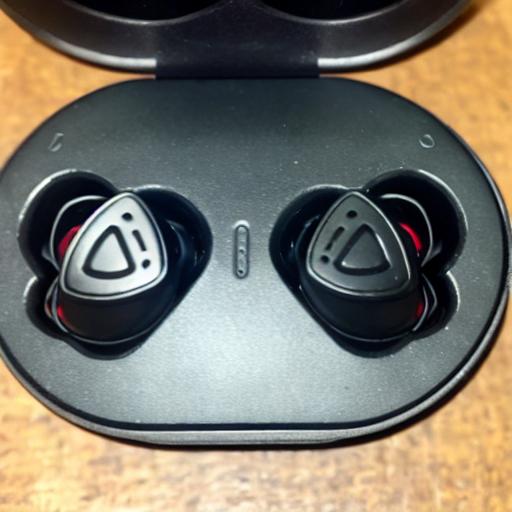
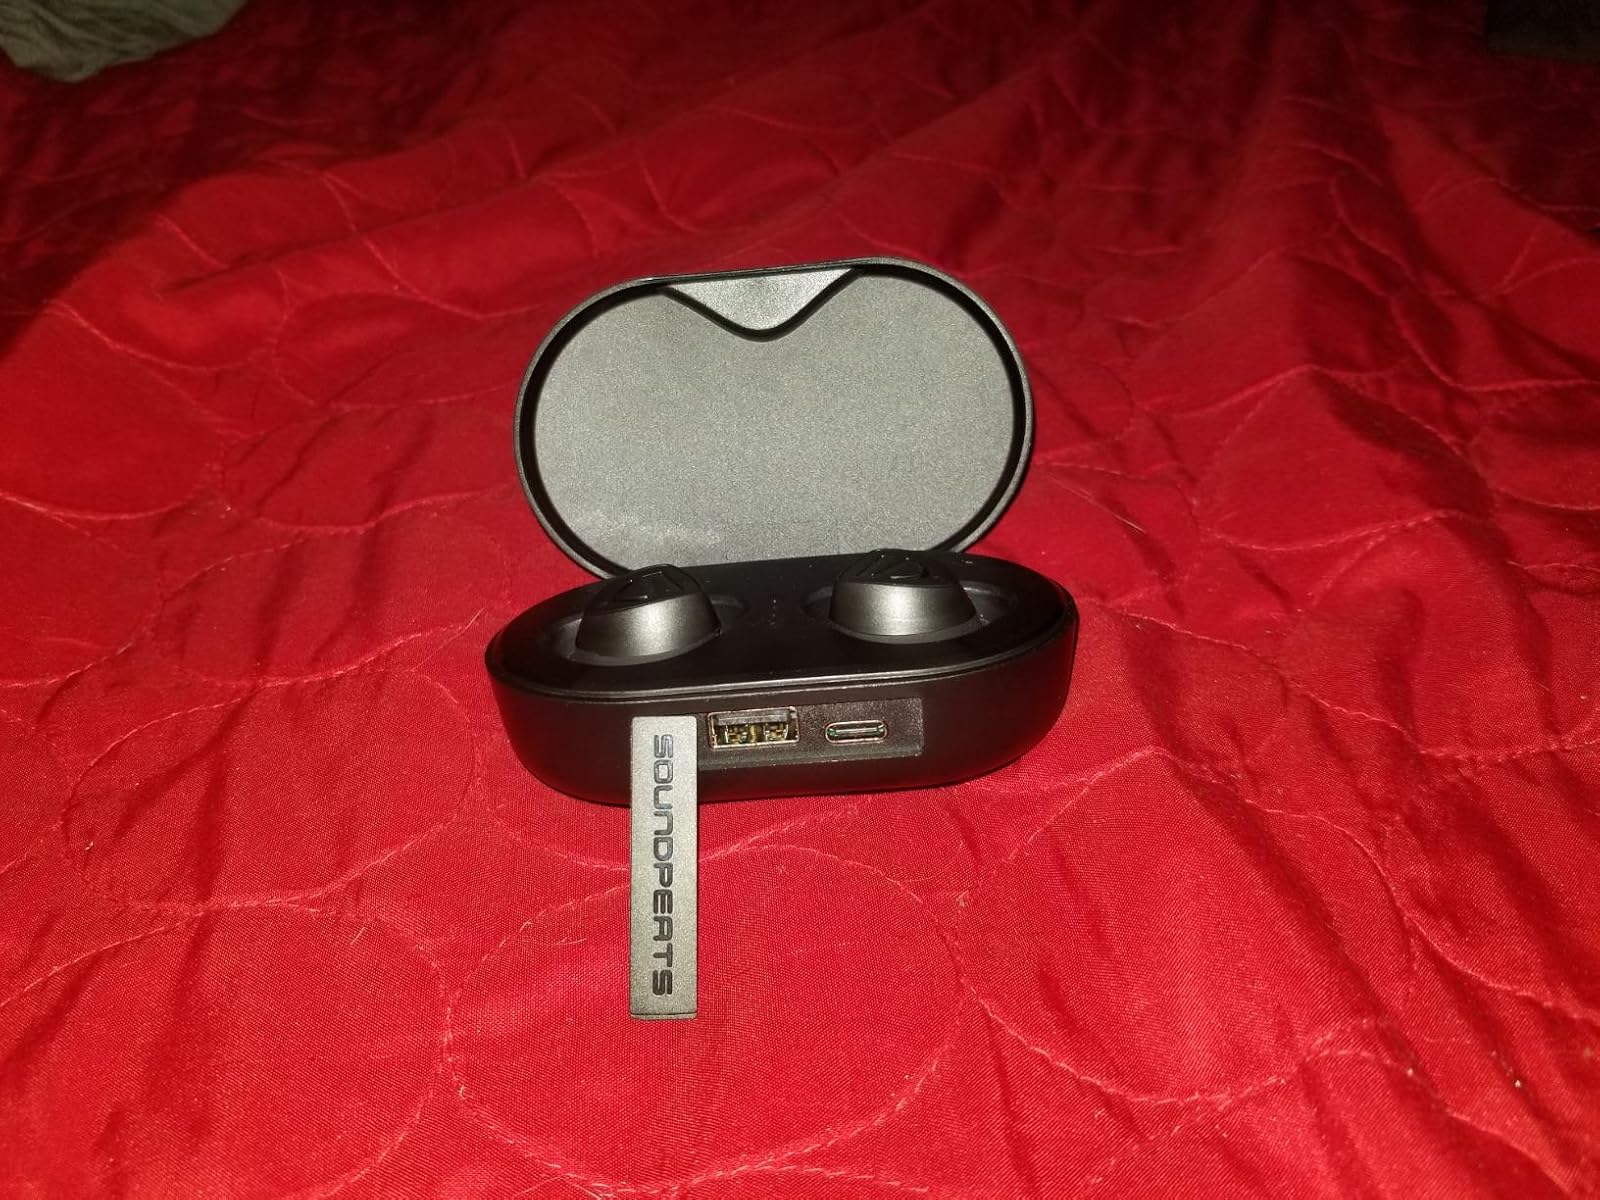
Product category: earbuds
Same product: no